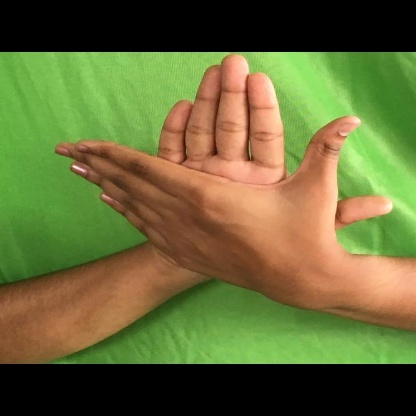
Mudra: Chakra